U.S. Route 2 in Michigan

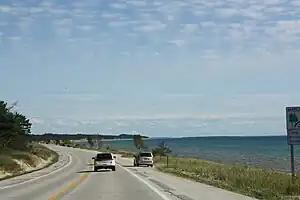
Photograph of showing the

Two sections of US 2 are part of the overall Great Lakes Circle Tour (GLCT): the segment from the Wisconsin state line near Ironwood to the M‑28 junction in Wakefield is part of the Lake Superior Circle Tour (LSCT), and the segment from the southern M‑35 junction in Escanaba to the eastern terminus in St. Ignace is part of the Lake Michigan Circle Tour (LMCT). These two tours were created in May 1986 through a joint effort between MDOT and its counterparts in Wisconsin, Minnesota and Ontario. The section of US 2 between Iron River and Crystal Falls has been named the Iron County Heritage Trail. This Pure Michigan Byway was designated to honor the "rich history of two industries that built a state and nation: mining and logging." On August 26, 2007, MDOT announced that the section of US 2 that runs concurrently with M‑35 in Delta County was being included in the UP Hidden Coast Recreational Heritage Trail. The segment between Thompson and St. Ignace along the northern shore of Lake Michigan was designated the Top of the Lake Scenic Byway in the Pure Michigan Byways program on October 9, 2017.